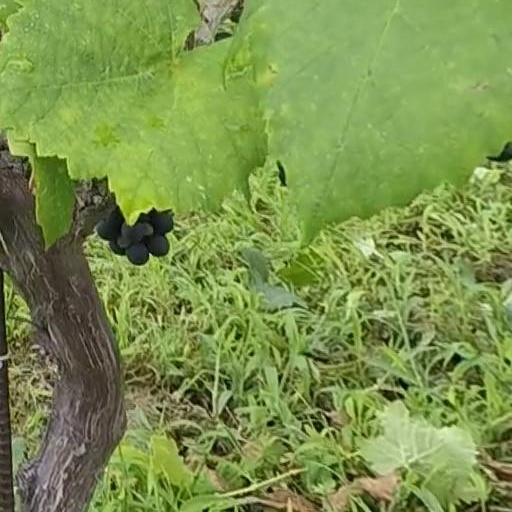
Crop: grape